Cheddar Palace

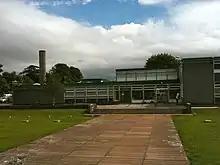
Concrete plinths in front of The Kings of Wessex Academy mark out the location of the Saxon palace

In January 2006, during the building of a new languages block at the school, a grave, believed to be Roman, was uncovered. The grave contained the skeleton of a man, believed to be around 50 years old and pagan rather than Christian due to the north-south orientation of the grave.